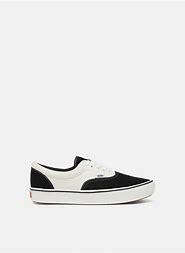
Brand: Vans
Model: Comfycush Era